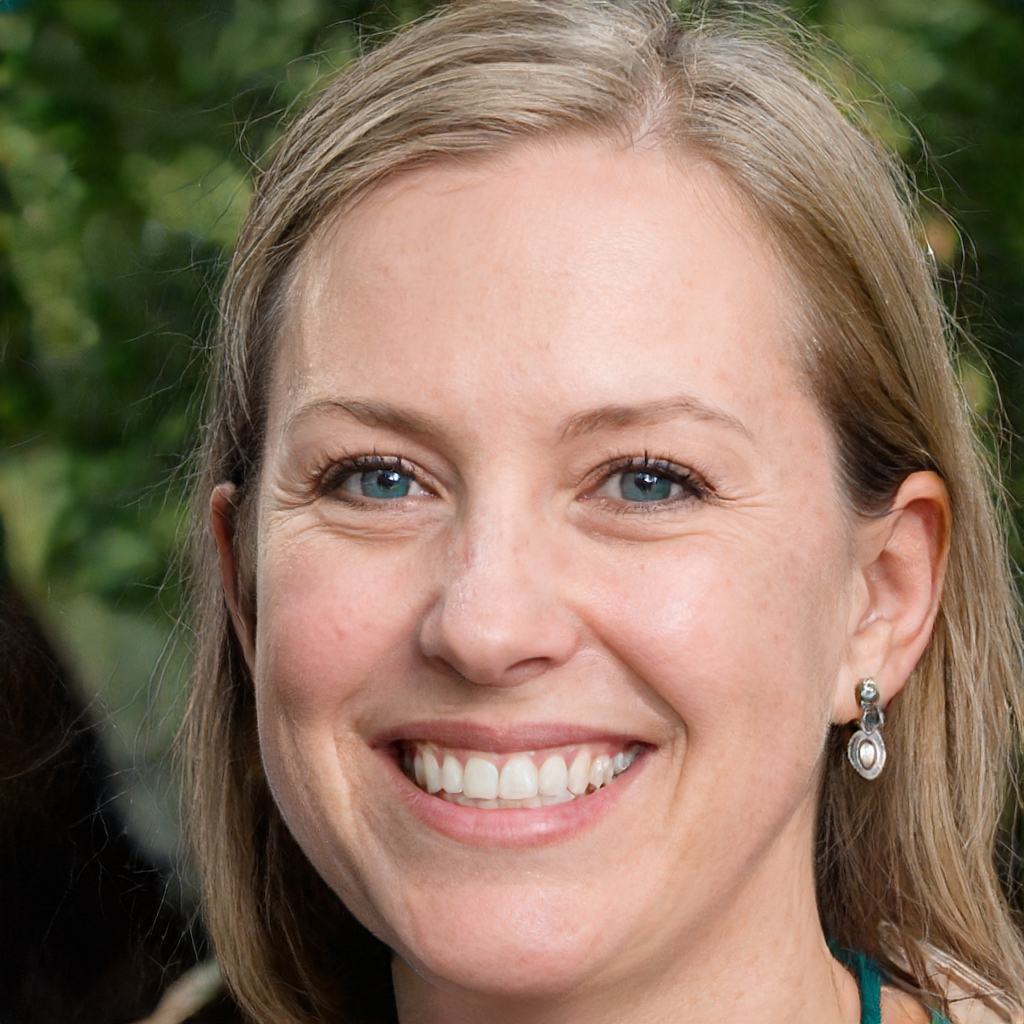
Gender: Female